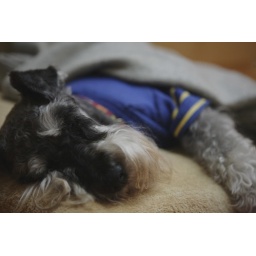
old dog in sleeping